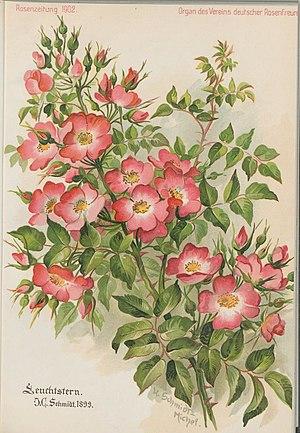
Chromolithographie parue en 1902 dans la Rosen-Zeitung, d'après une aquarelle de Helena Schmidt-Michel représentant des branches du cultivar hybride de Rosa multiflora 'Leuchtstern' (Kiese &amp
La Gesellschaft Deutscher Rosenfreunde GRF, avant 2007 : Verein Deutscher Rosenfreunde VDR, est une société d'amateurs de roses fondée en Allemagne le 28 septembre 1883 à Hambourg. La société a son siège à Baden-Baden et dépend du droit local. Elle comprend environ 9 000 membres d'Allemagne et d'autres pays. Ses statuts stipulent que l'objectif de l'association est « la promotion de la culture de la rose, la recherche sur la rose et l’élevage de la rose dans le contexte de l’éducation populaire. »